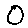
Label: 0